Haberdashers' Boys' School

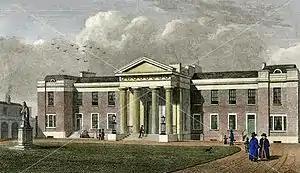
Aske's Hospital, the school's first home

Following a bequest of approximately £20,000 made by the merchant Robert Aske to the Worshipful Company of Haberdashers on his death in 1689, an almshouse for twenty needy members of the Haberdashers' Company was established in 1690 just outside the City of London at Hoxton. Designed by Robert Hooke, the almshouse comprised a chapel and, at its centre, the school, which provided education for 20 sons of poor freemen between the ages of nine and fifteen. However, the chaplain, Thomas Wright, was then made master of Bunhill School and was thus unable to teach the boys at Aske's. In 1697, therefore, John Pridie was appointed to teach the boys English, the catechism, and basic grammar at a salary of £40 a month. Soon afterward, Pridie secured the right to admit pupils from paying parents, allowing him to increase the amount of money spent on the boys' education. However, this right did not last for long.